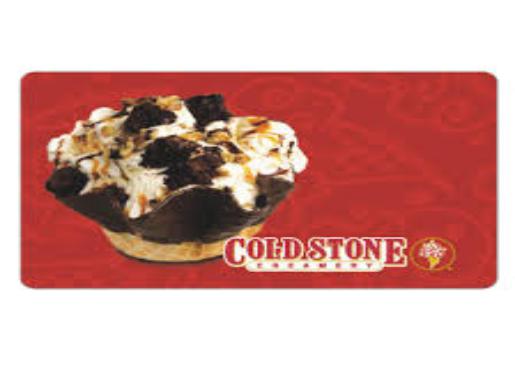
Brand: Cold Stone Creamery
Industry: Food